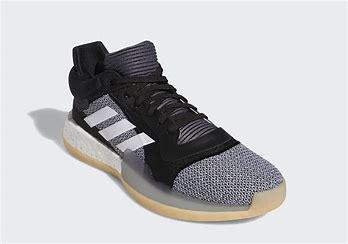
Brand: Adidas
Model: Marquee Boost